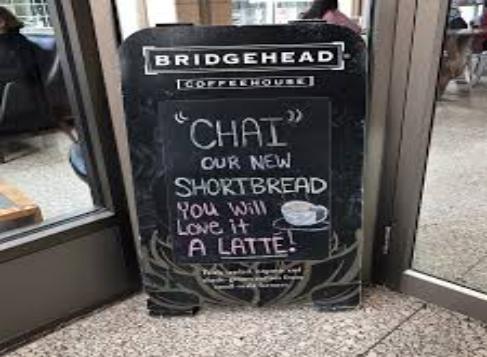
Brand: Bridgehead Coffee
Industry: Food